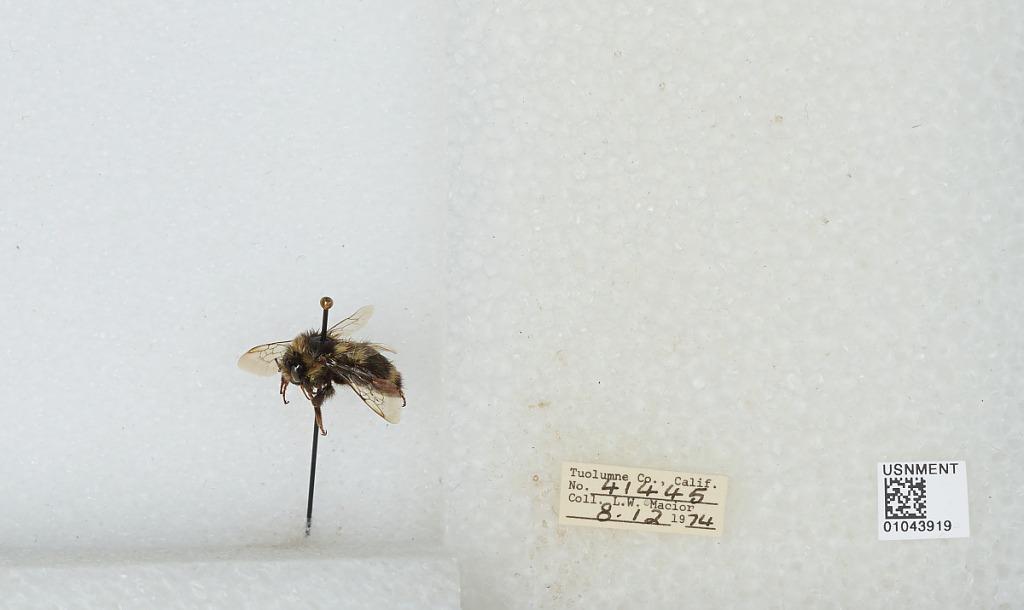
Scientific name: Bombus bifarius nearcticus
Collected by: L. Macior
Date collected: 1974-8-12
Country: United States
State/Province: California
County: Tuolumne
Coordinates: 38.02, -119.93